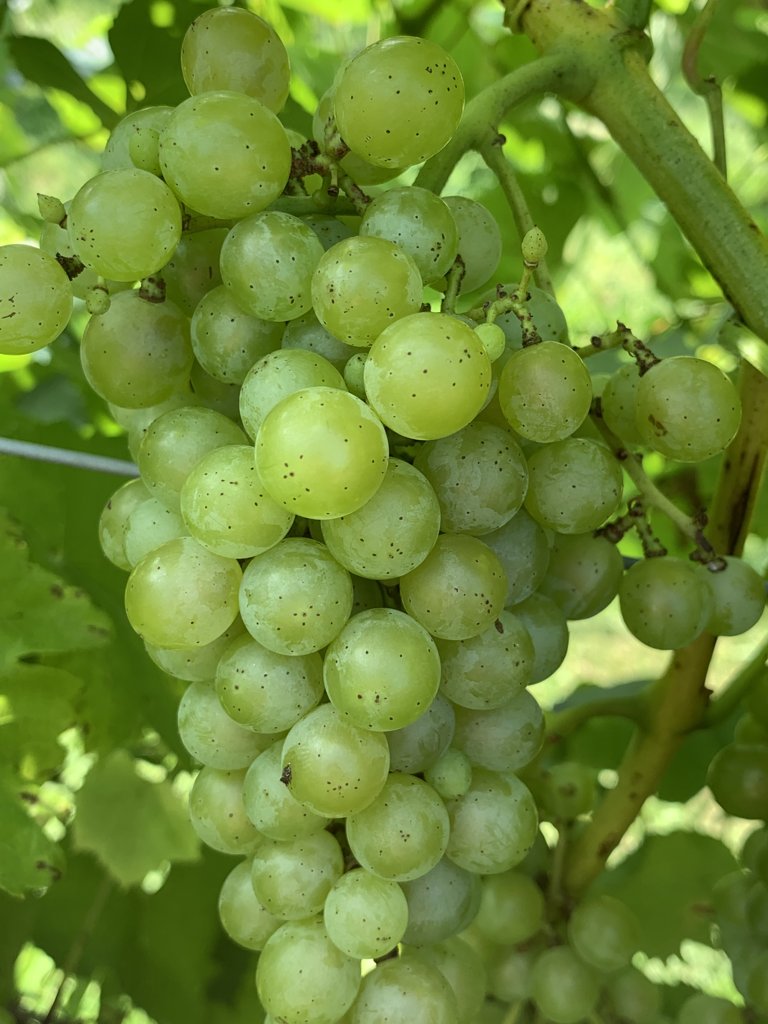
Berries visible: 82
Grape clusters: 3